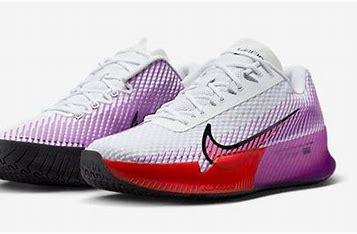
Brand: Nike
Model: Court Air Zoom Vapor 11